Bambasi Refugee Camp

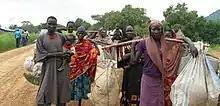
Bambasi Refugees

It was established between 2011 and 2012 to host refugees mainly from the neighboring Sudan and South Sudan. Its establishment is a partnership between the Administration for Refugee & Returnee Affairs (ARRA), International Organisation for Migration (IOM) and the Office of the United Nations High Commission for Refugees (UNHCR)